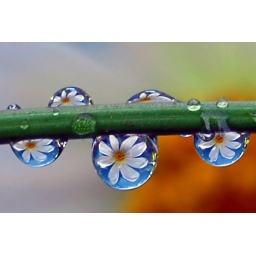
you can see the center of the flower in the lower right side of the background and the same flower being refracted in the water drops.